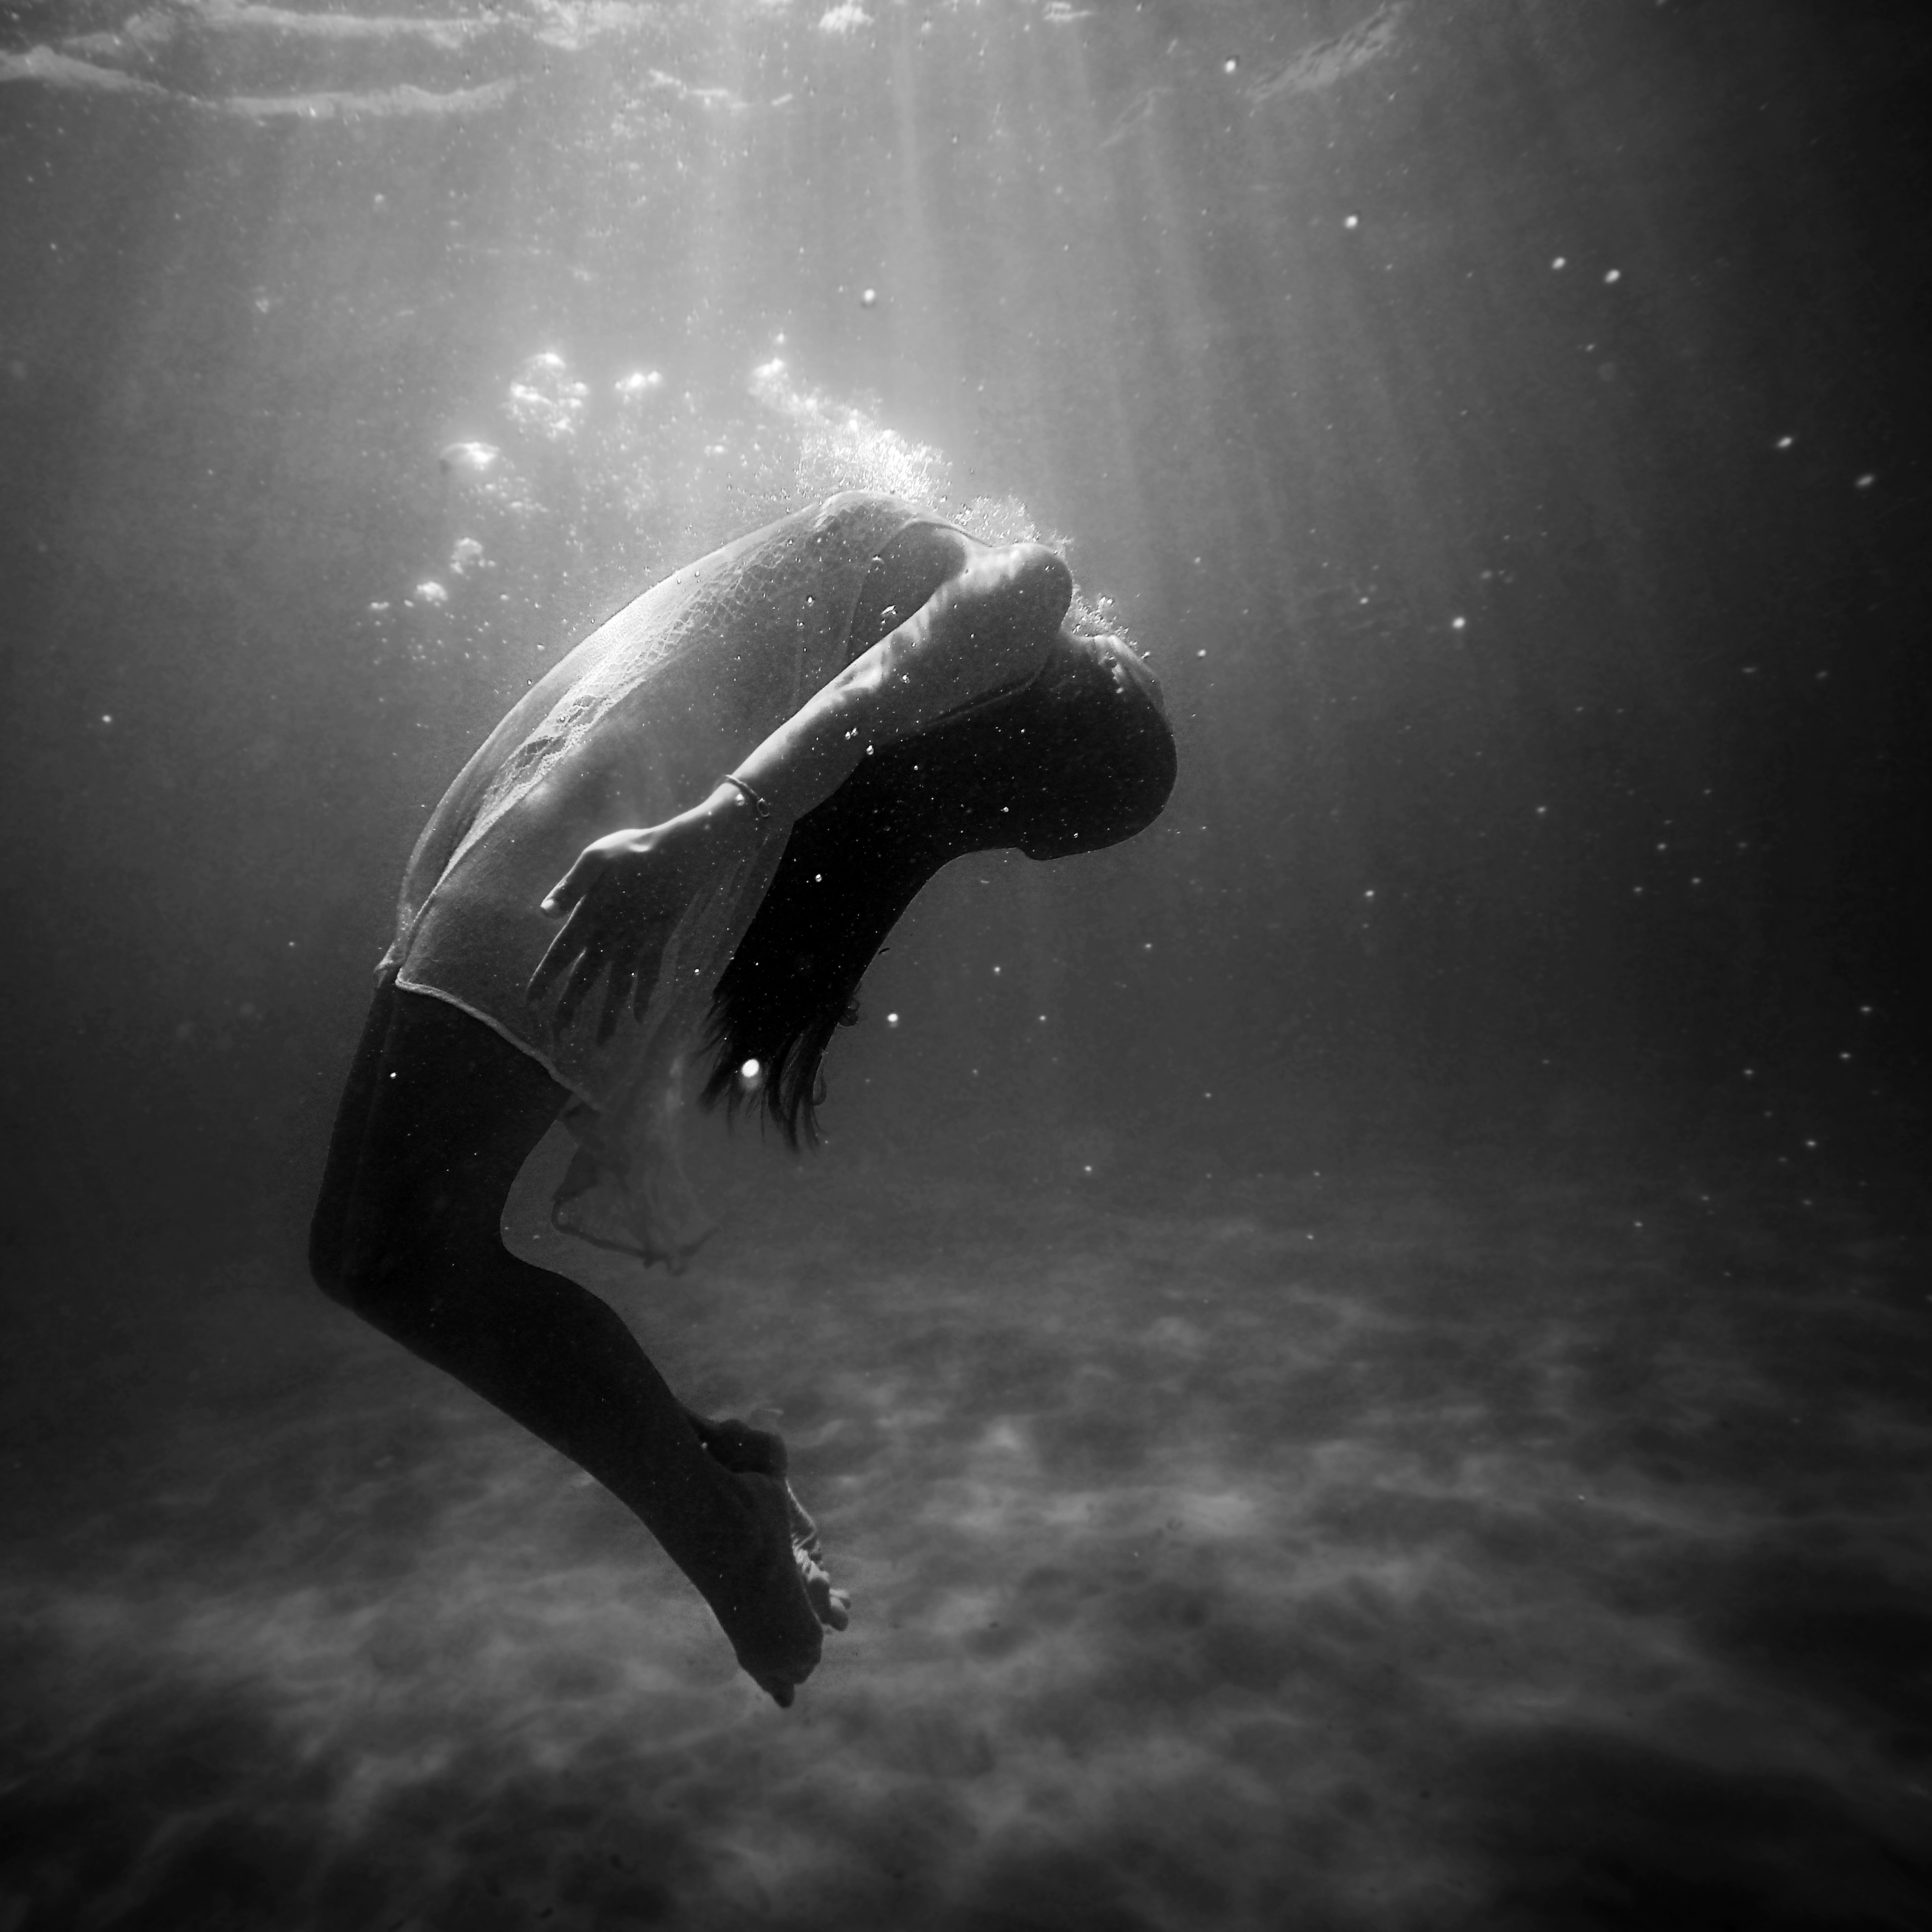
hand, person, light, black and white, woman, photography, diving, underwater, drowning, darkness, black, monochrome, dead, die, dying, monochrome photography, atmosphere of earth, computer wallpaper